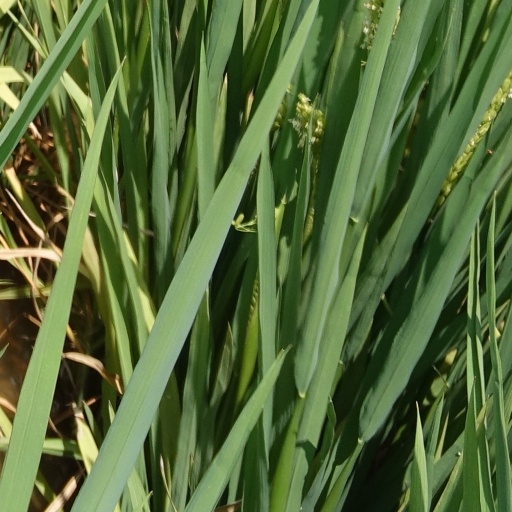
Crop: rice